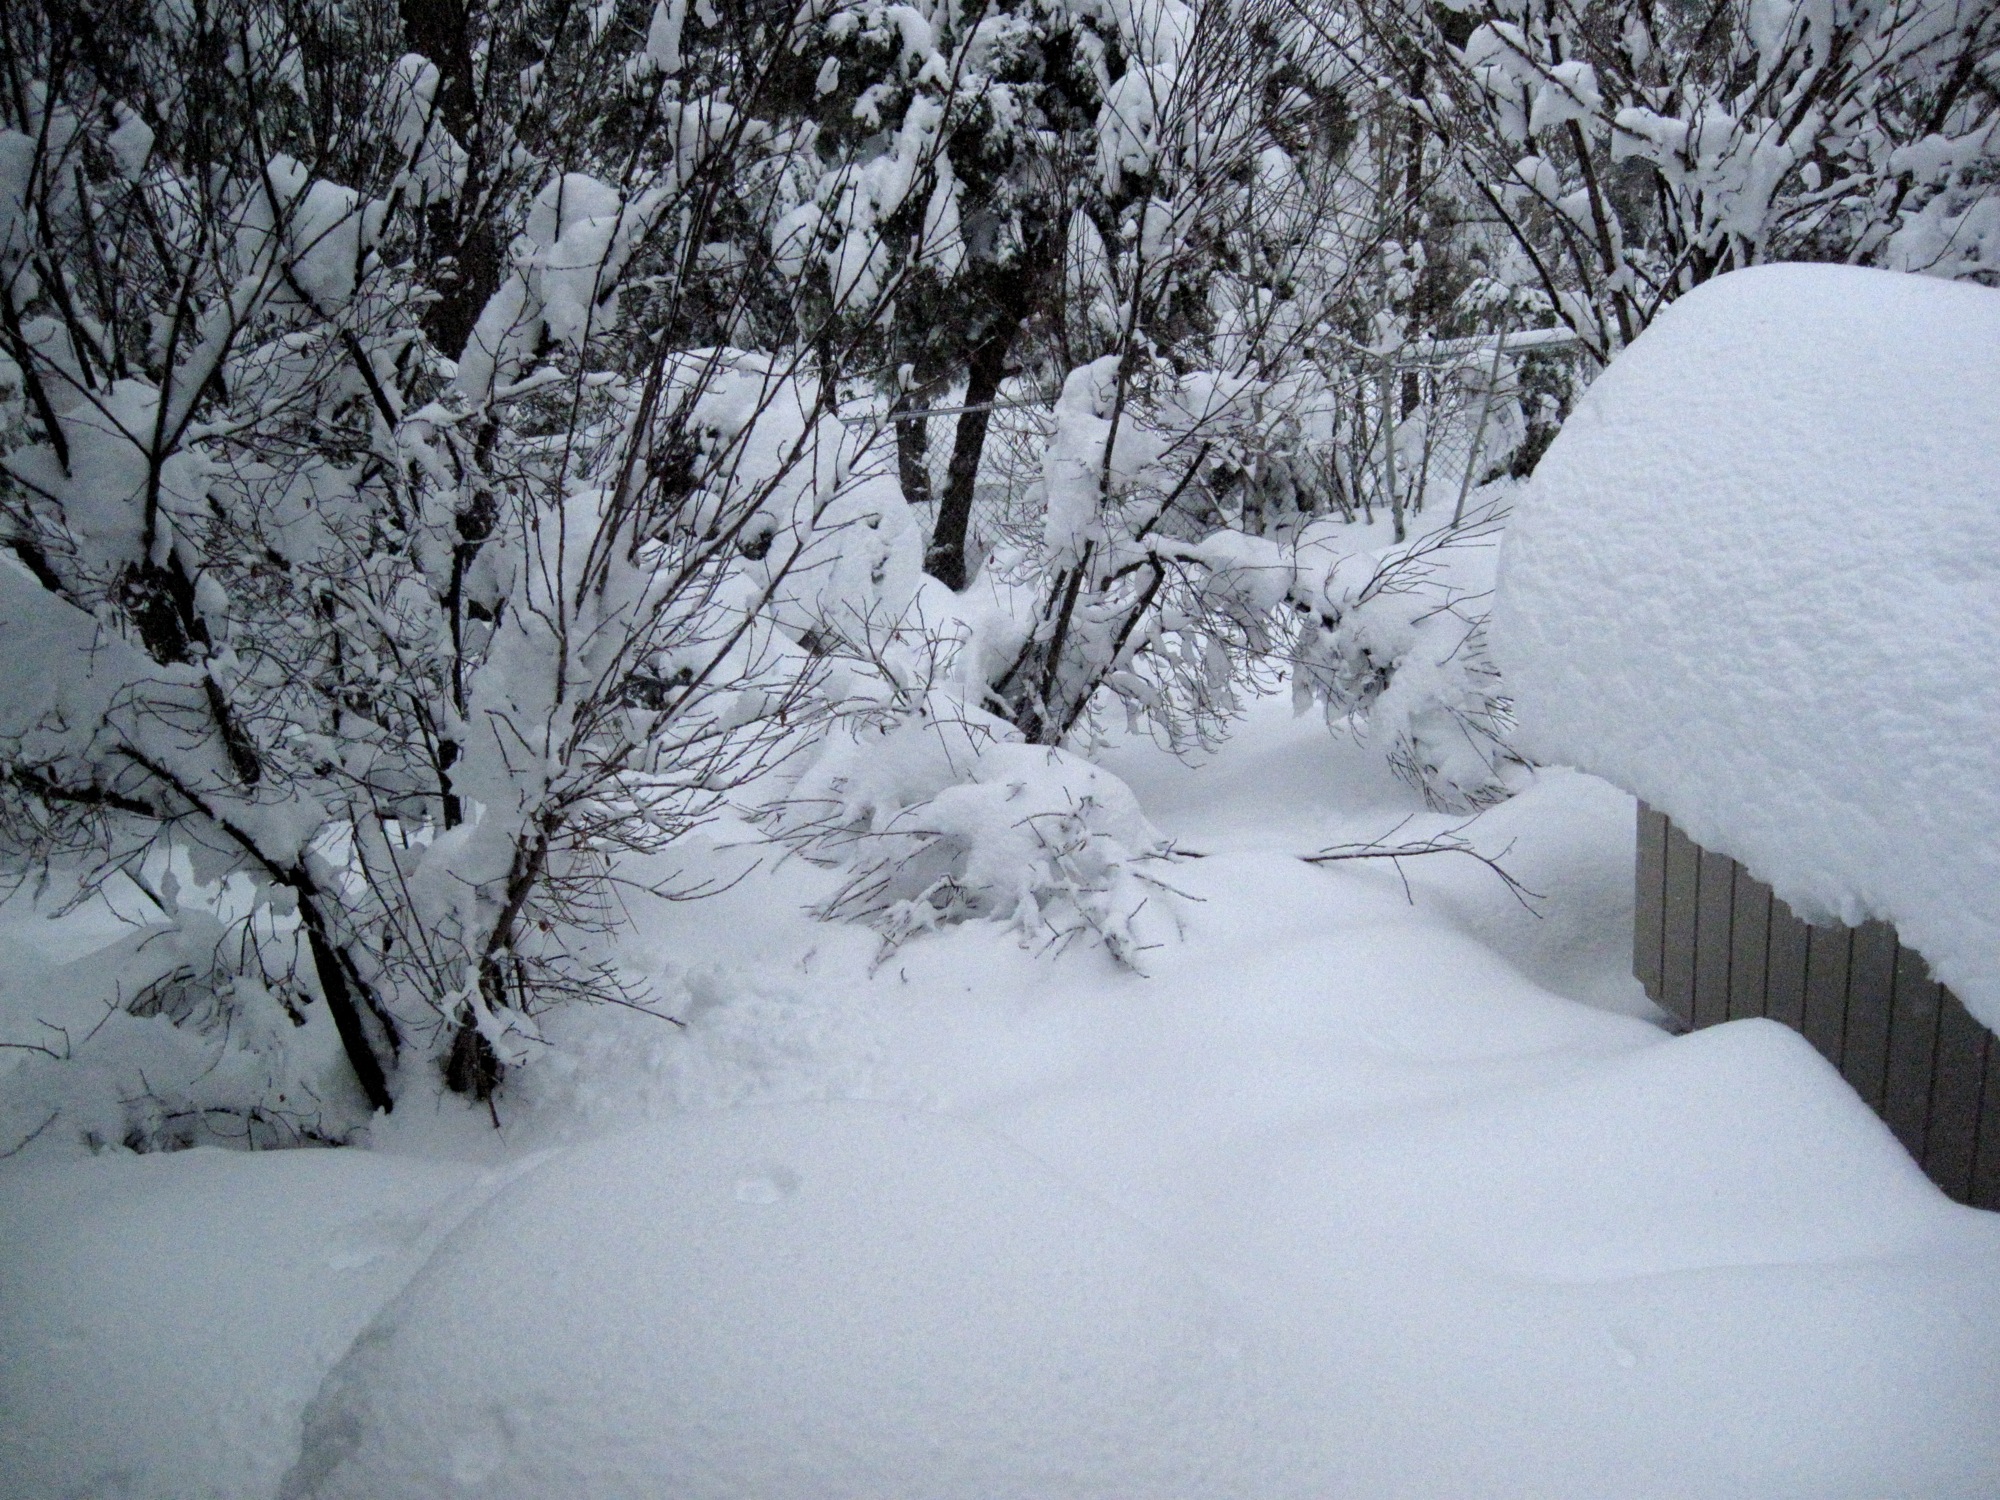
snow, winter, black and white, weather, monochrome, season, blizzard, freezing, geological phenomenon, winter storm, rain and snow mixed